Steel Toes

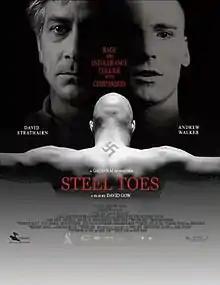

Steel Toes is a 2007 film directed by David Gow and Mark Adam and starring David Strathairn. It was filmed in Montreal, Quebec, and was produced by Galafilm. The film was based on writer/director David Gow's play "Cherry Docs".